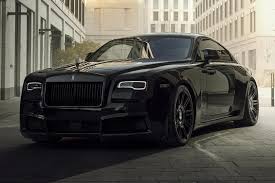
Label: noambulance